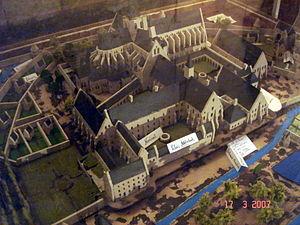
L’abbaye de Vaucelles était un monastère de moines cisterciens. Fondée en 1131 par saint Bernard lui-même, elle est située à environ treize kilomètres au sud-ouest de Cambrai, dans la vallée de l’Escaut, sur la commune de Les Rues-des-Vignes. Elle fut supprimée en 1790.